Gambool Parish, New South Wales

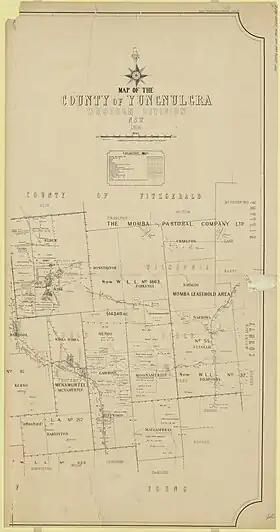
Yungnulgra County parish map 1914.

Gambool located at 31°05′15″S 143°13′25″E in Central Darling Shire is a remote rural locality and civil parish of Yungnulgra County in far North West New South Wales.